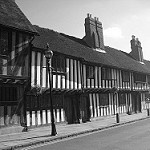
Label: B & W